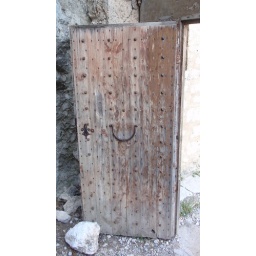
Wooden door in the stone wall - chapel of Notre-Dame de Beauvoir at Moustiers-Ste-Marie